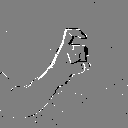
ASL letter: x